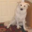
Label: dog